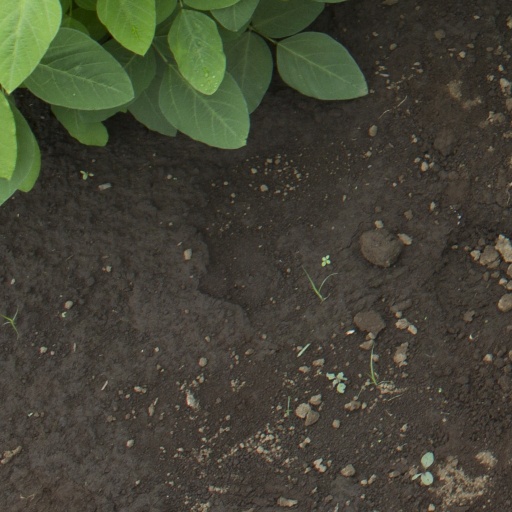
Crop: soybean